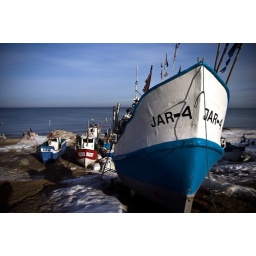
the fisher boat at beach in Jaroslawiec (Poland)